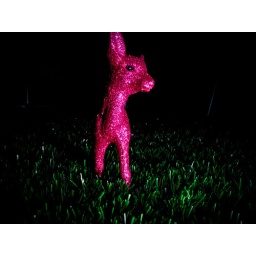
pink glitter deer in headlights on fake grass